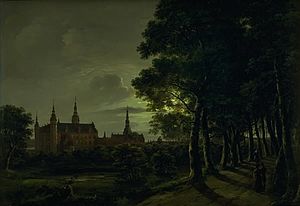
J.C. Dahl / Dahl-maleriet Frederiksborg Slot i måneskin
Johan Christian Claussen Dahl var en norsk landskabsmaler. Han anses for at være den første norske billedkunstner, som var på europæisk niveu inden for malerkunsten, og en af grundlæggerne af den nationalromantiske kunst, som opstod i begyndelsen af 1800-tallet.